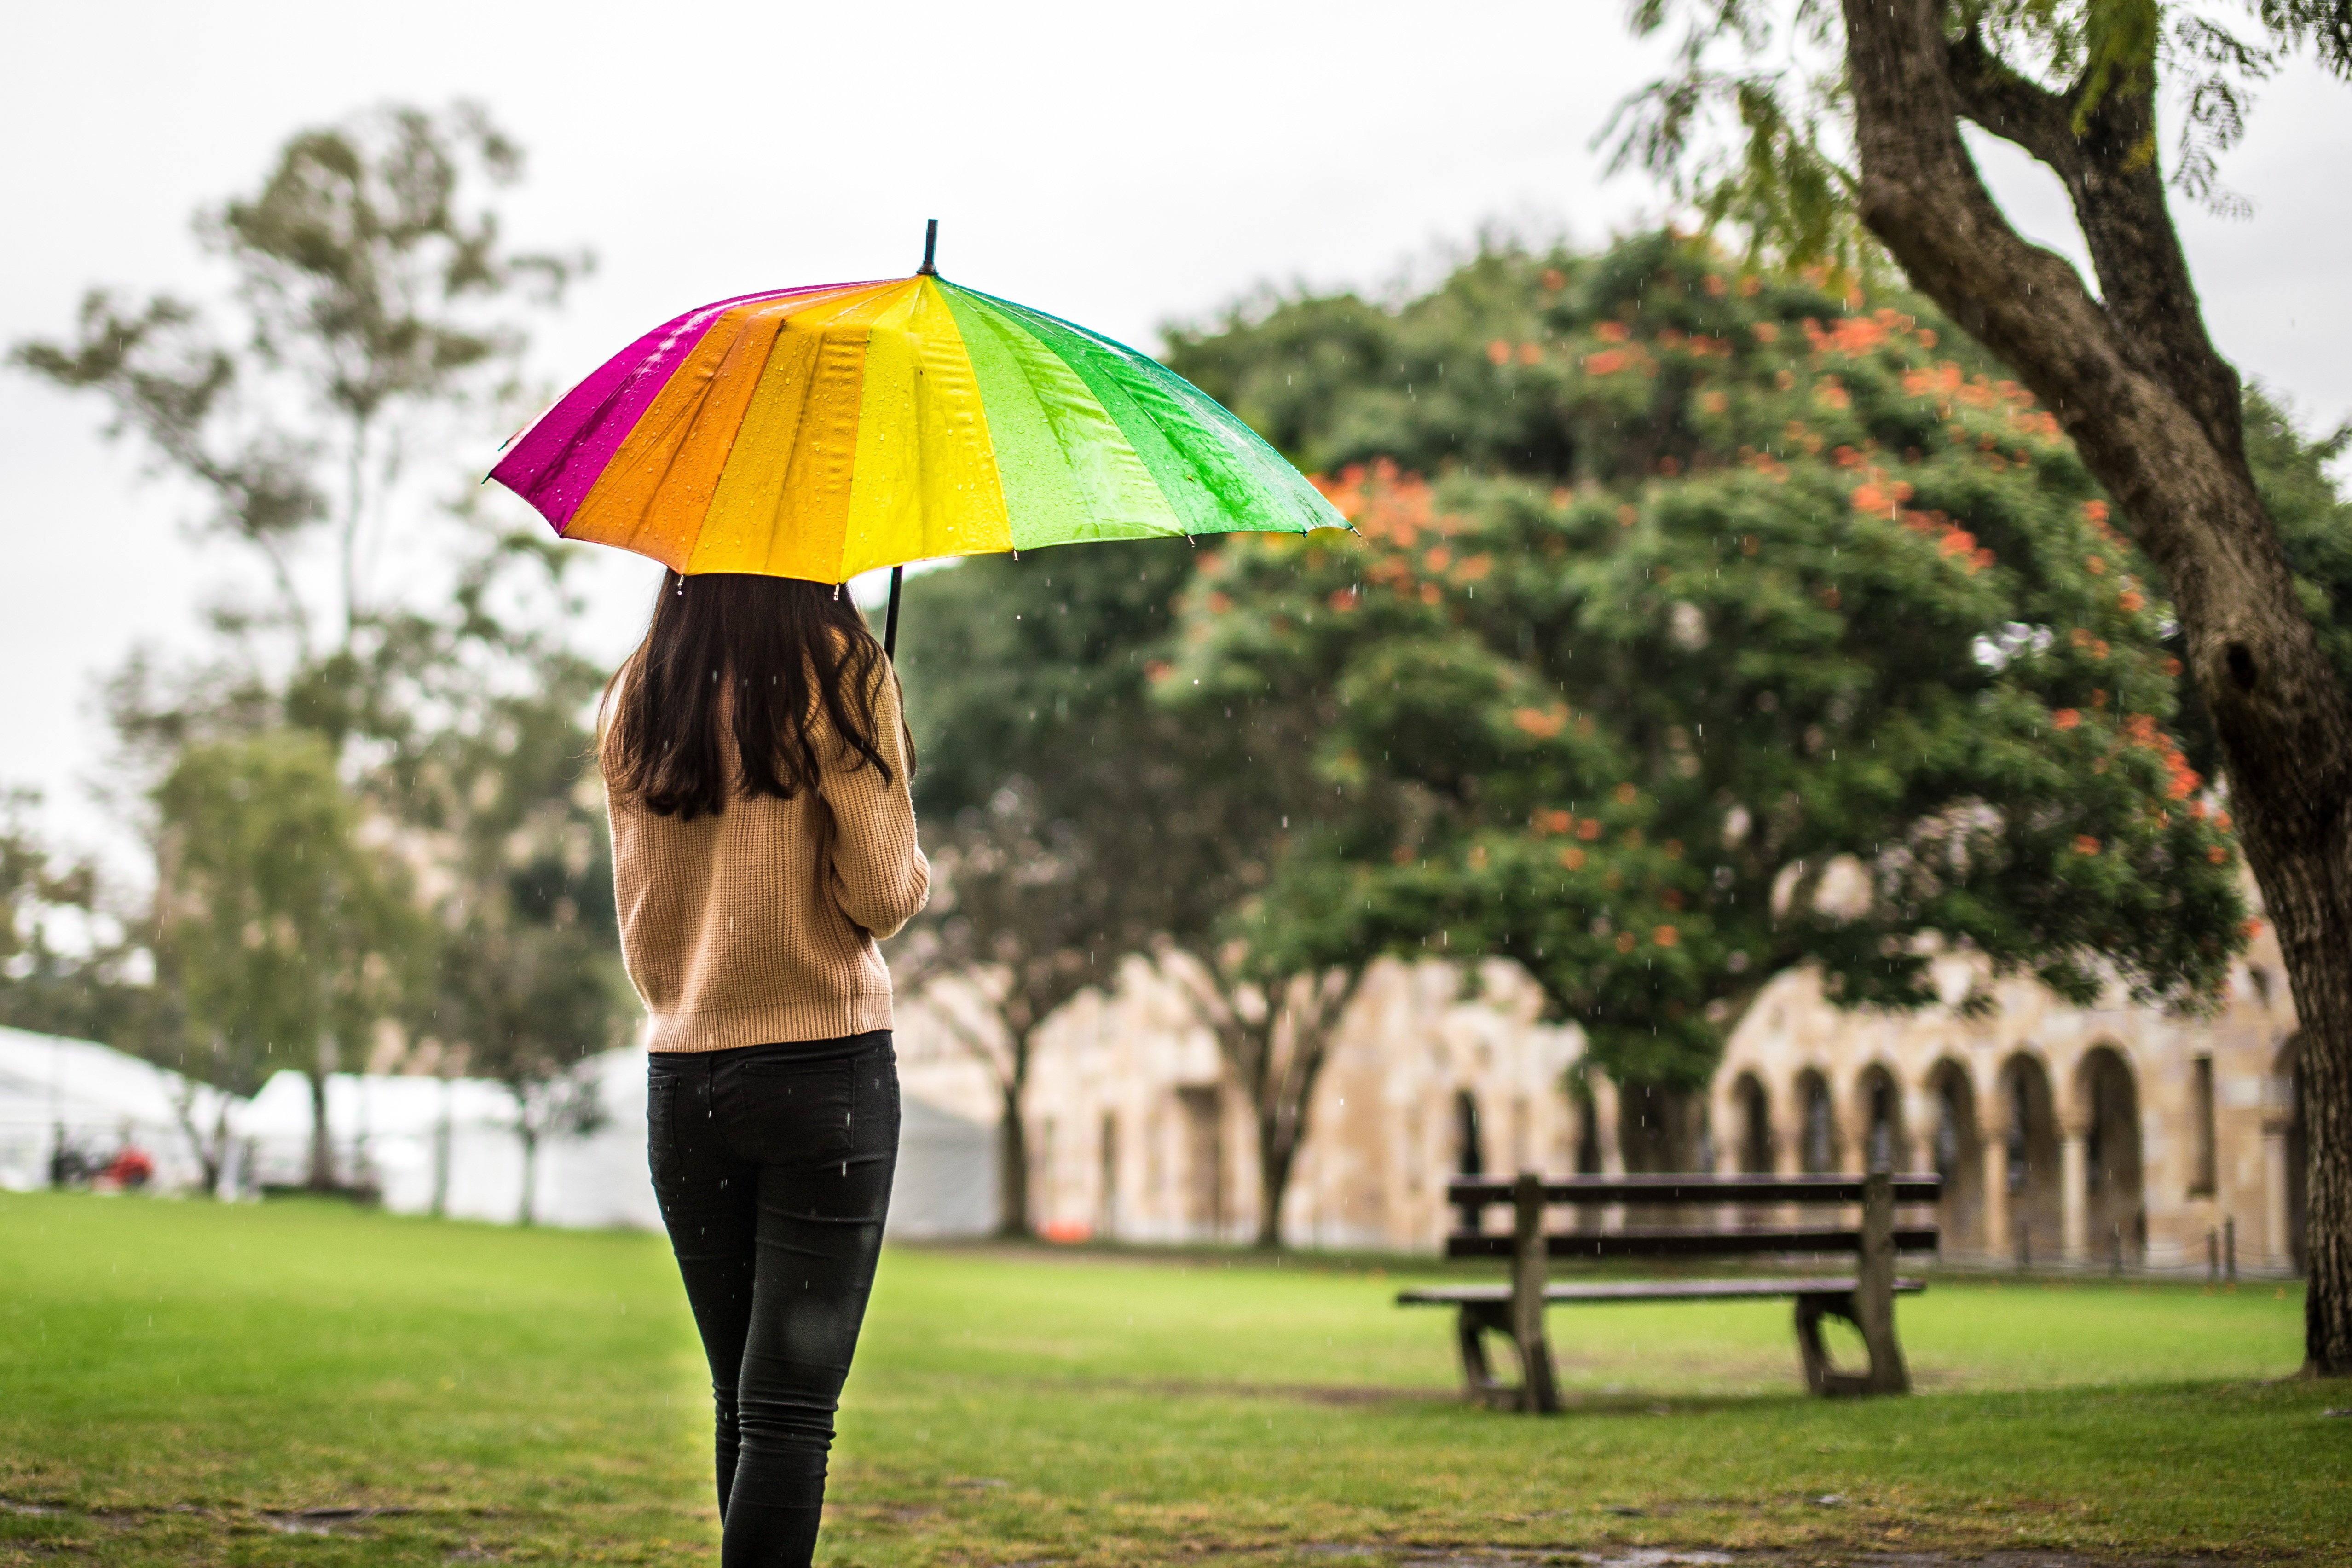
tree, girl, bench, rain, green, umbrella, color, autumn, leisure, season, campus, melancholy